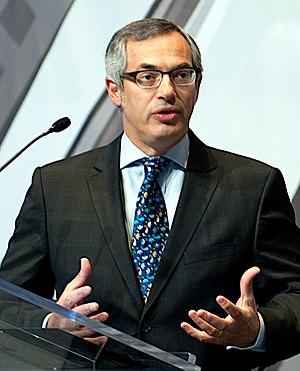
Anthony Peter Clement dit Tony Clement, né le 27 janvier 1961 à Manchester, est un homme politique canadien.